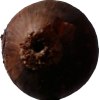
Label: red_onion